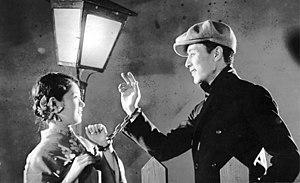
Minoru Takada, né le 20 décembre 1899 et mort le 27 décembre 1977, est un acteur japonais.
Keisuke Sasaki, de son vrai nom Tsunejirō Sasaki, né en 1901 et mort en 1967, est un réalisateur japonais.